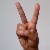
The image shows a hand gesture representing the letter 'V' in Indian Sign Language.